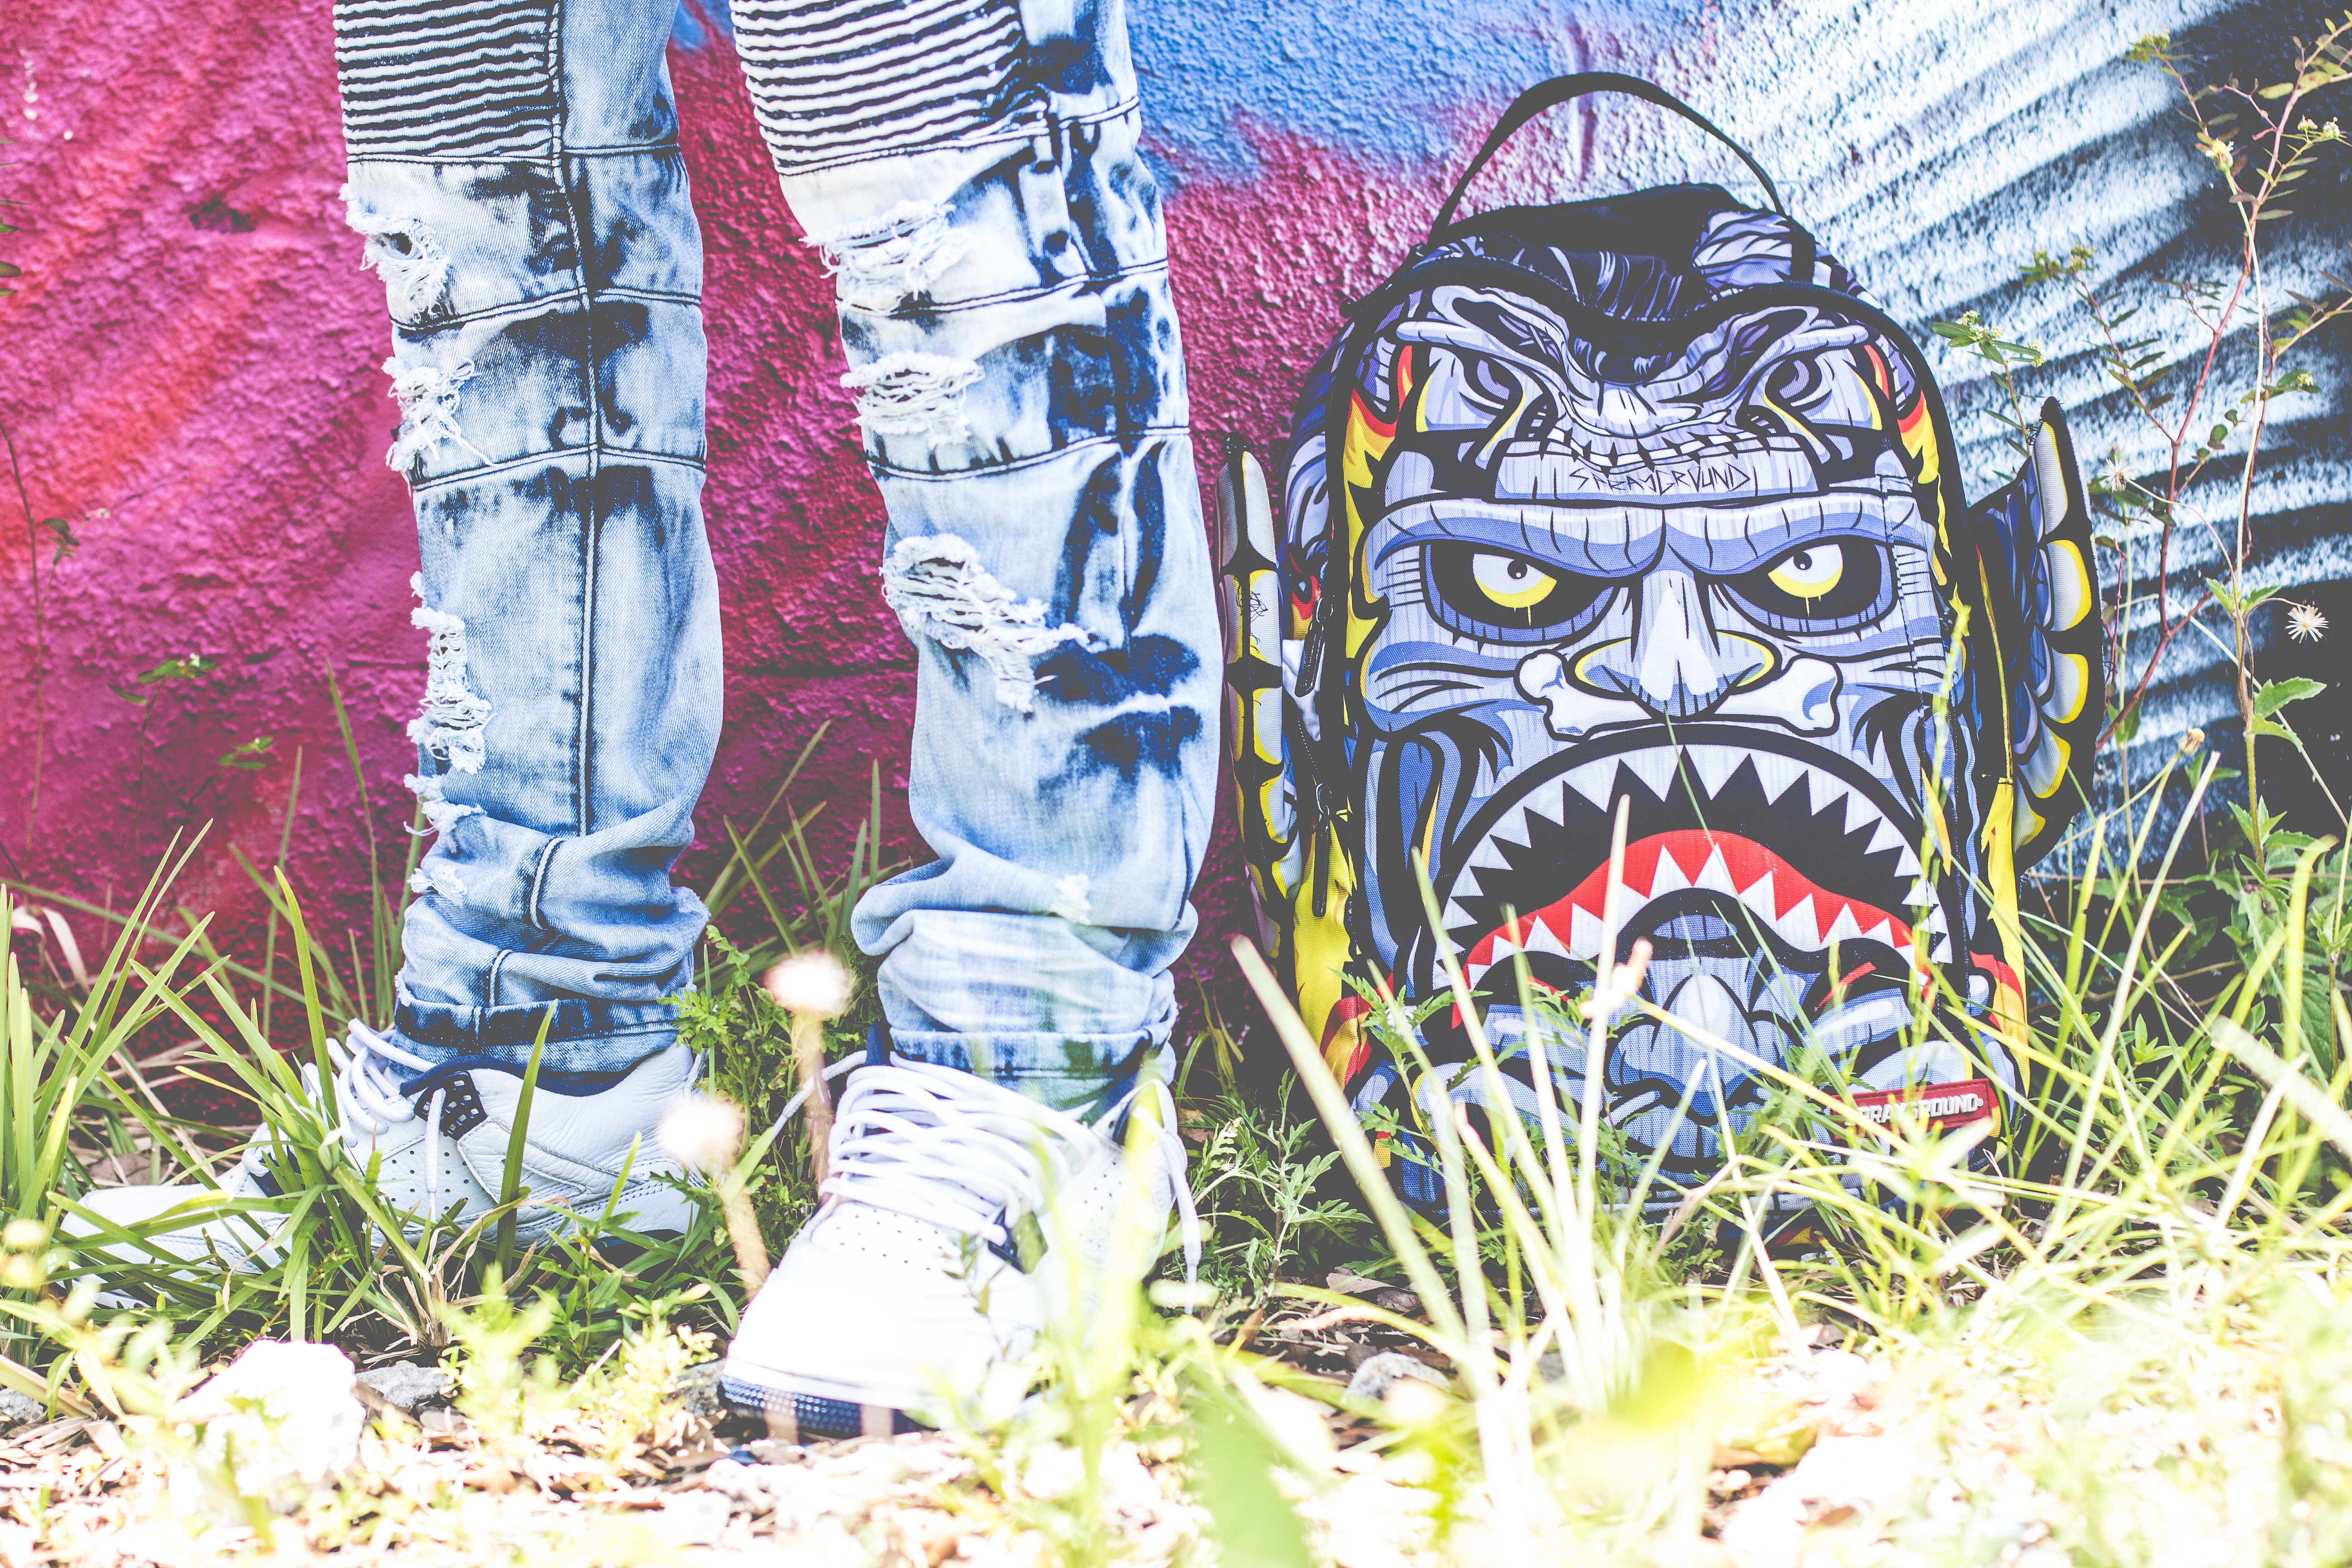
graffiti, street art, art, mural